Oxley Wild Rivers National Park

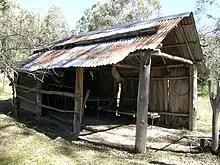
Restored early 20th century Bark Hut constructed by the Brennan family for mustering trips

There have been cattle grazing through the Macleay River Gorges, called 'The Falls', since the 1840s, with mustering points (yards and huts) occurring at Top Creek, (Sunderlands) Middle Yards, Kunderang, Left Hand, Oven Camp, Youdales Hut, Green Gully, Yarrowitch River and Front Tableland. The recently restored Middle Yards Hut was once part of the East Kunderang cattle station on the Macleay River.